Jürgen Caro

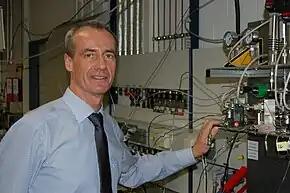
Caro in 2019

Caro studied chemistry at Leipzig University from 1970 to 1974. His PhD (Dr. rer. nat.) work on diffusion in zeolites was done from 1975 to 1977 at the Physical Institute of the Leipzig University under the supervision of Jörg Kärger. After 1977, Caro was a postdoc at the Central Institute for Physical Chemistry of the Academy of Sciences (AdW) of the GDR in Berlin-Adlershof. He worked in different positions, by the end as Vice Director, in the fields of gas adsorption, heterogeneous catalysis and membrane permeation. In 1989 he earned the title Dr. sc. nat. with a thesis on the influence of mass transport in zeolite catalysis.